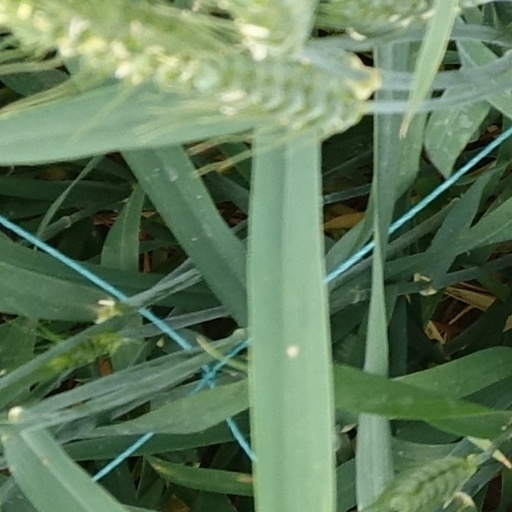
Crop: wheat